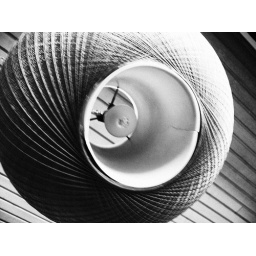
Ceiling lamp in my kitchen